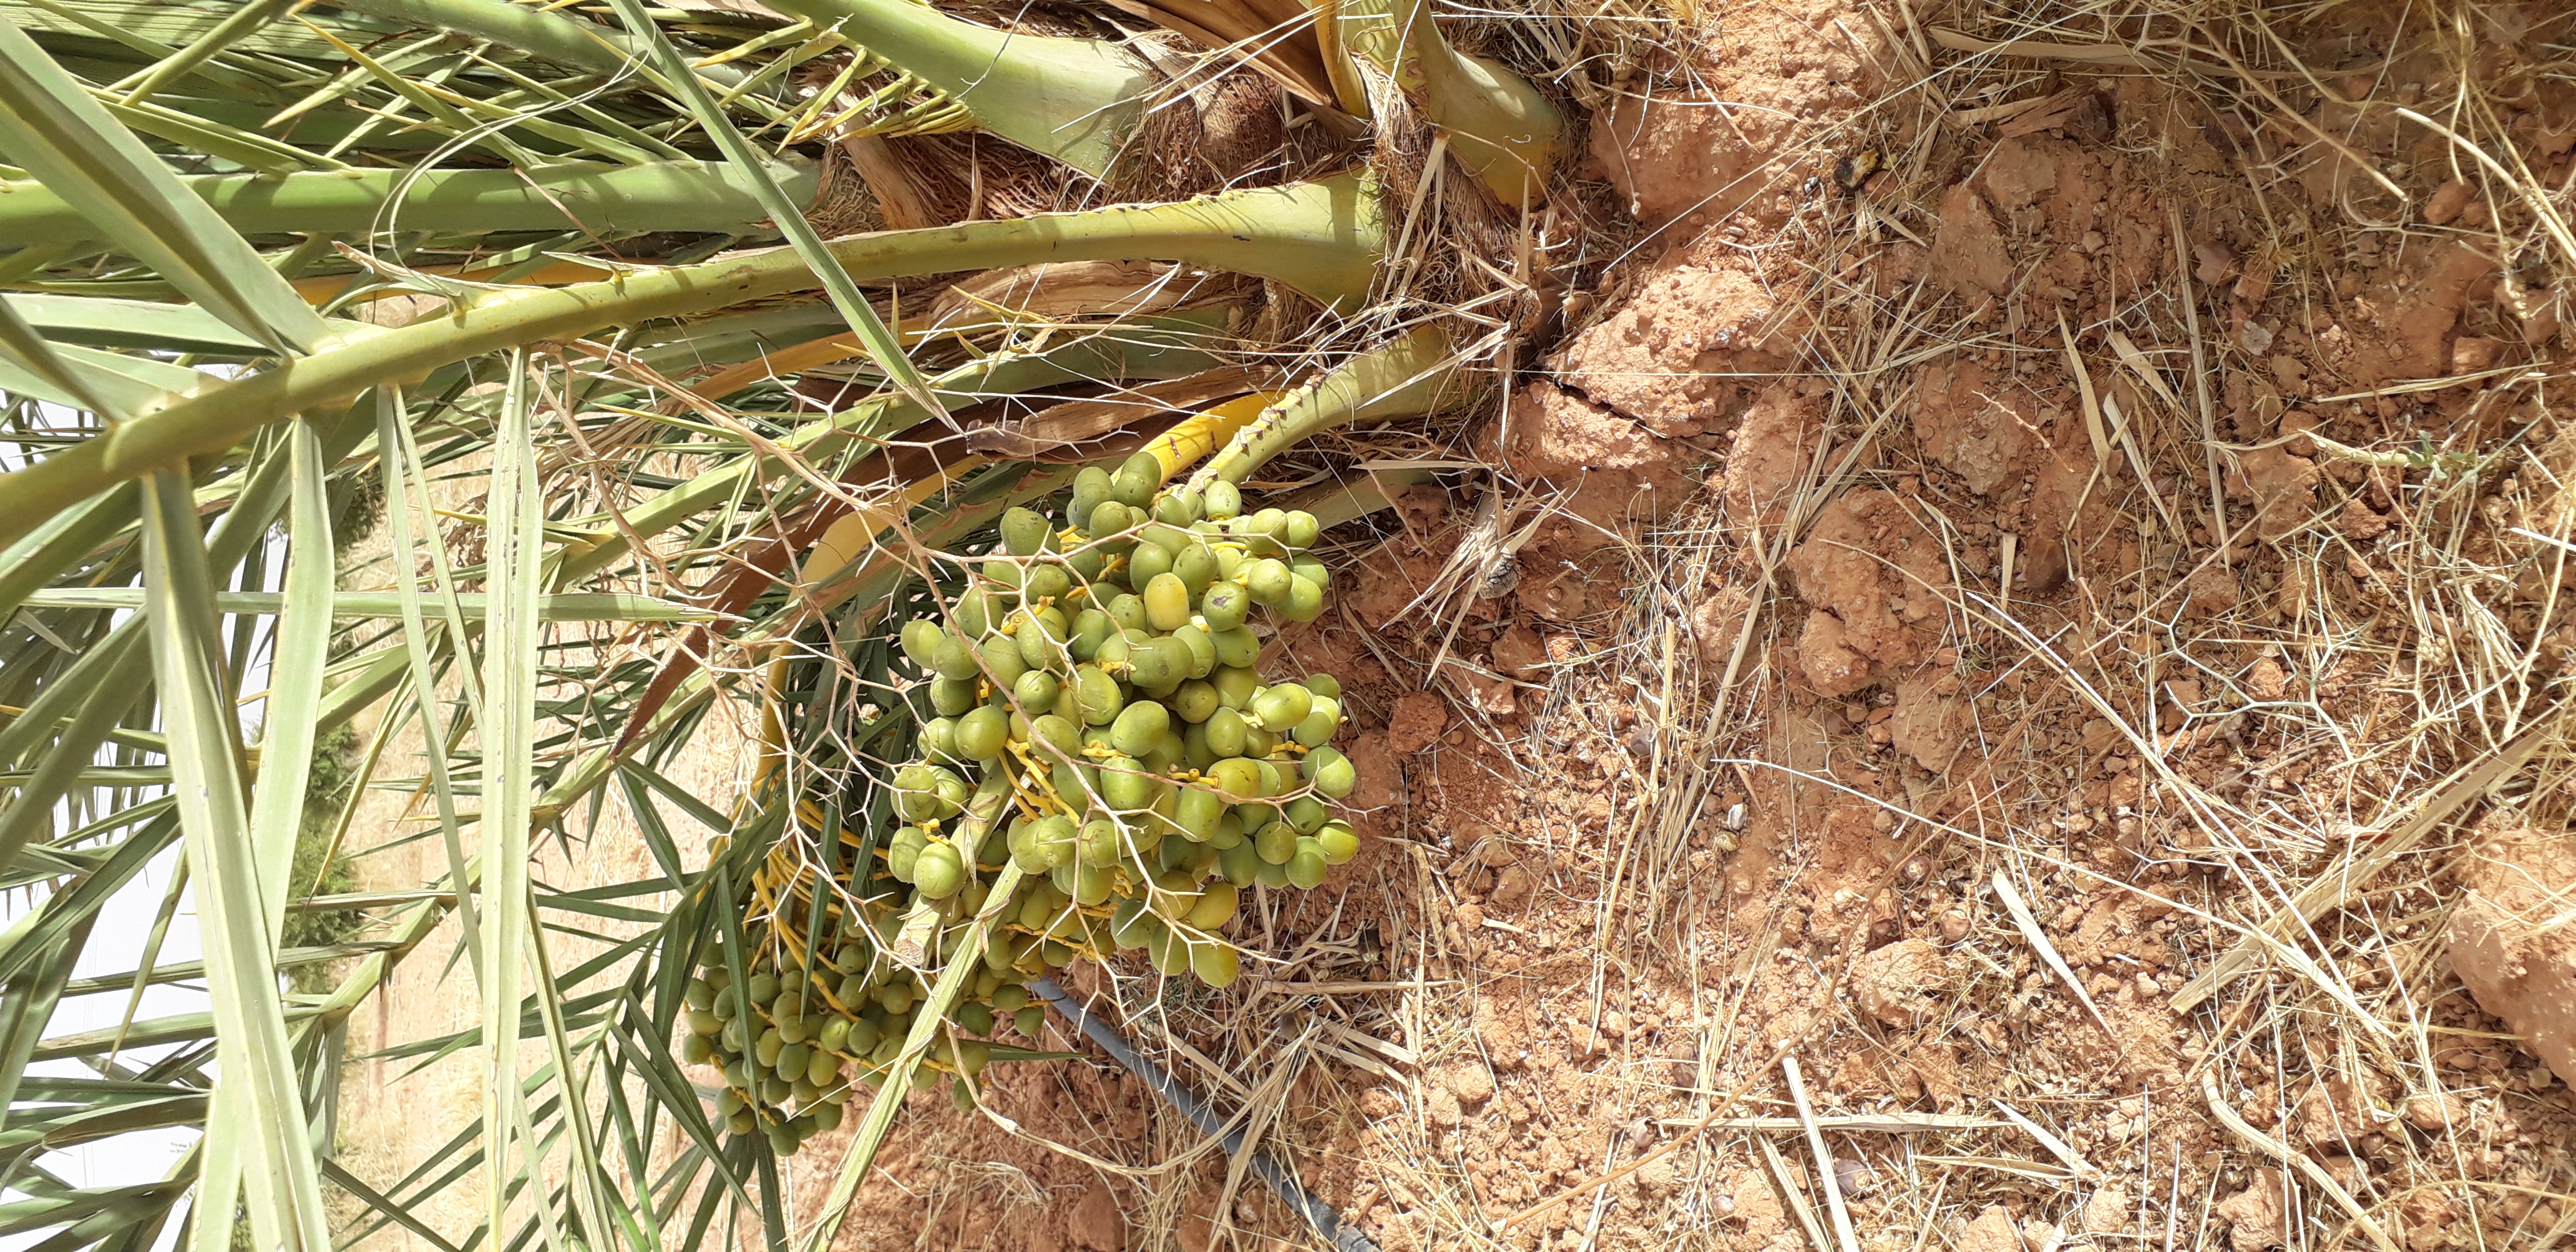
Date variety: kholt